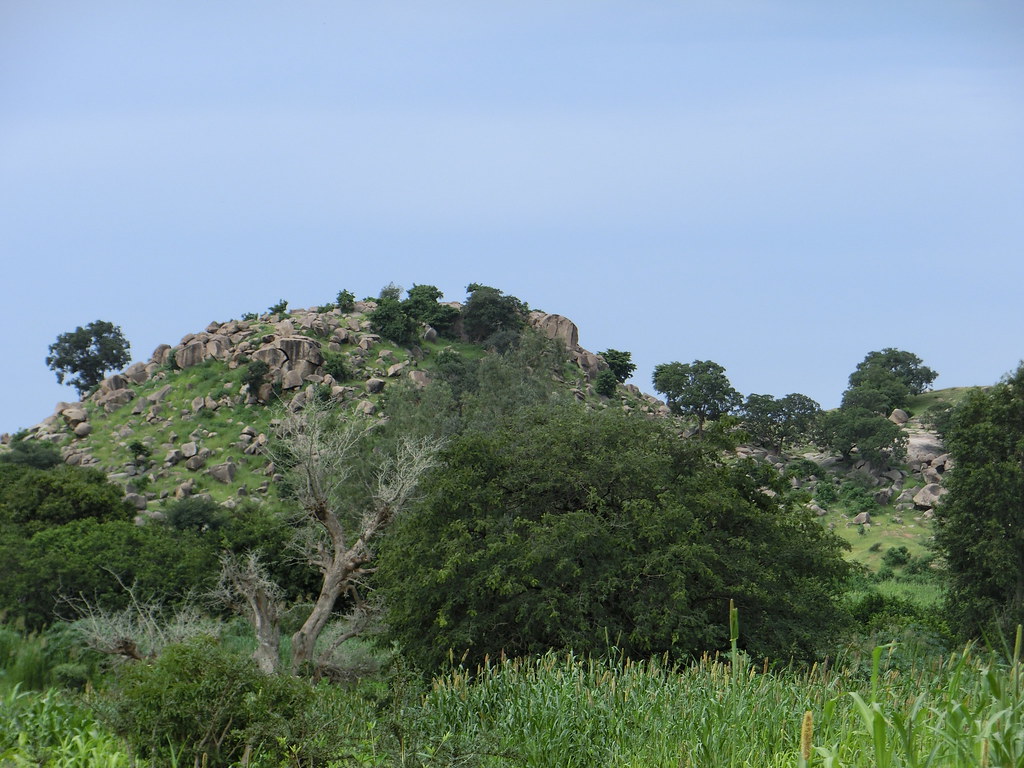
الوصف بالفصحى: تلة صغيرة مغطاة بالعشب والأشجار
الوصف بالعامية السودانية: تلة صغيرة مغطية بنجيلة وشجر
التصنيف: Nature & Landscape